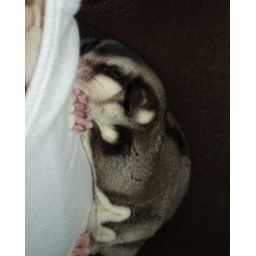
He passed out in my shirt while I was sittin on the couch